Lucius Junius Brutus

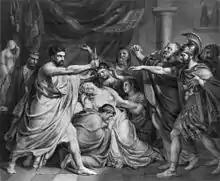
"The oath of Brutus" by François-Joseph Navez

According to Livy, Brutus' first act after the expulsion of Lucius Tarquinius Superbus was to bring the people to swear an oath never to allow any man again to be king in Rome.